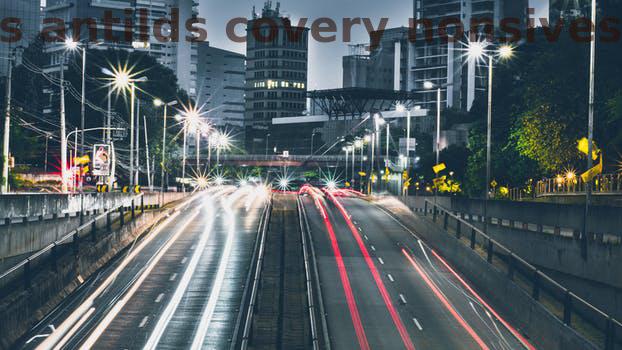
Label: Watermark